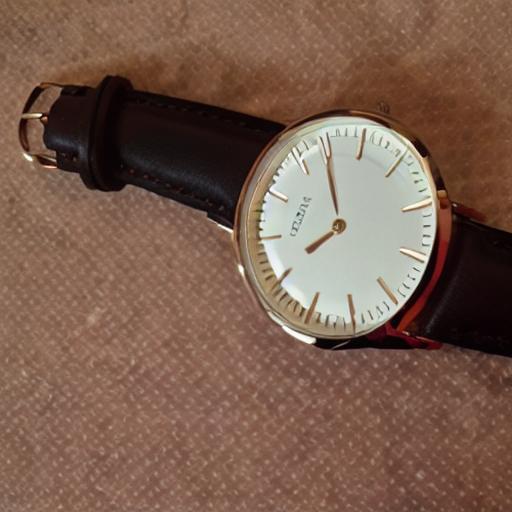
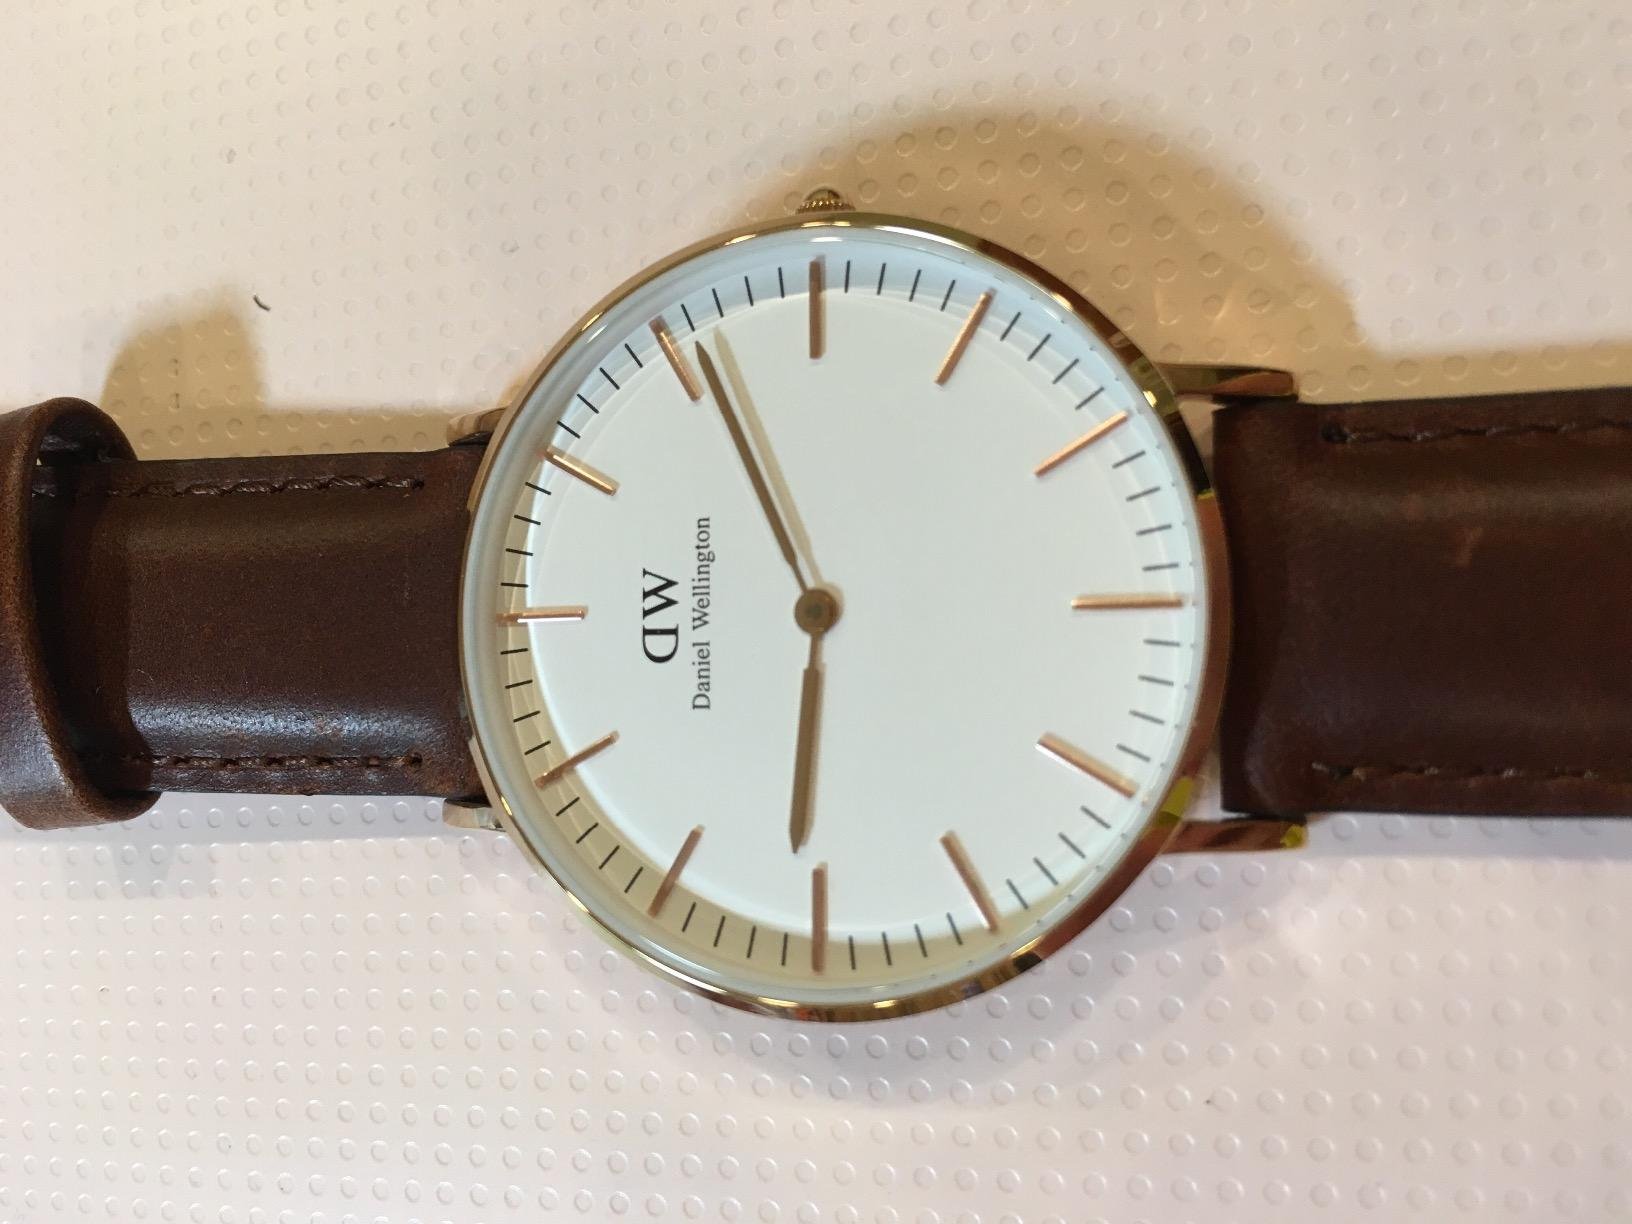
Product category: accessories_watch
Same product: no